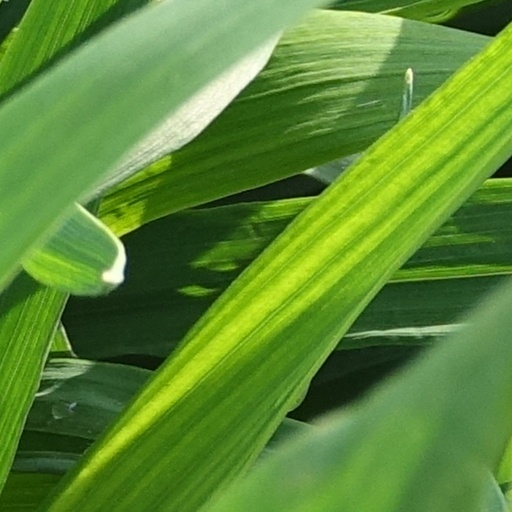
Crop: wheat